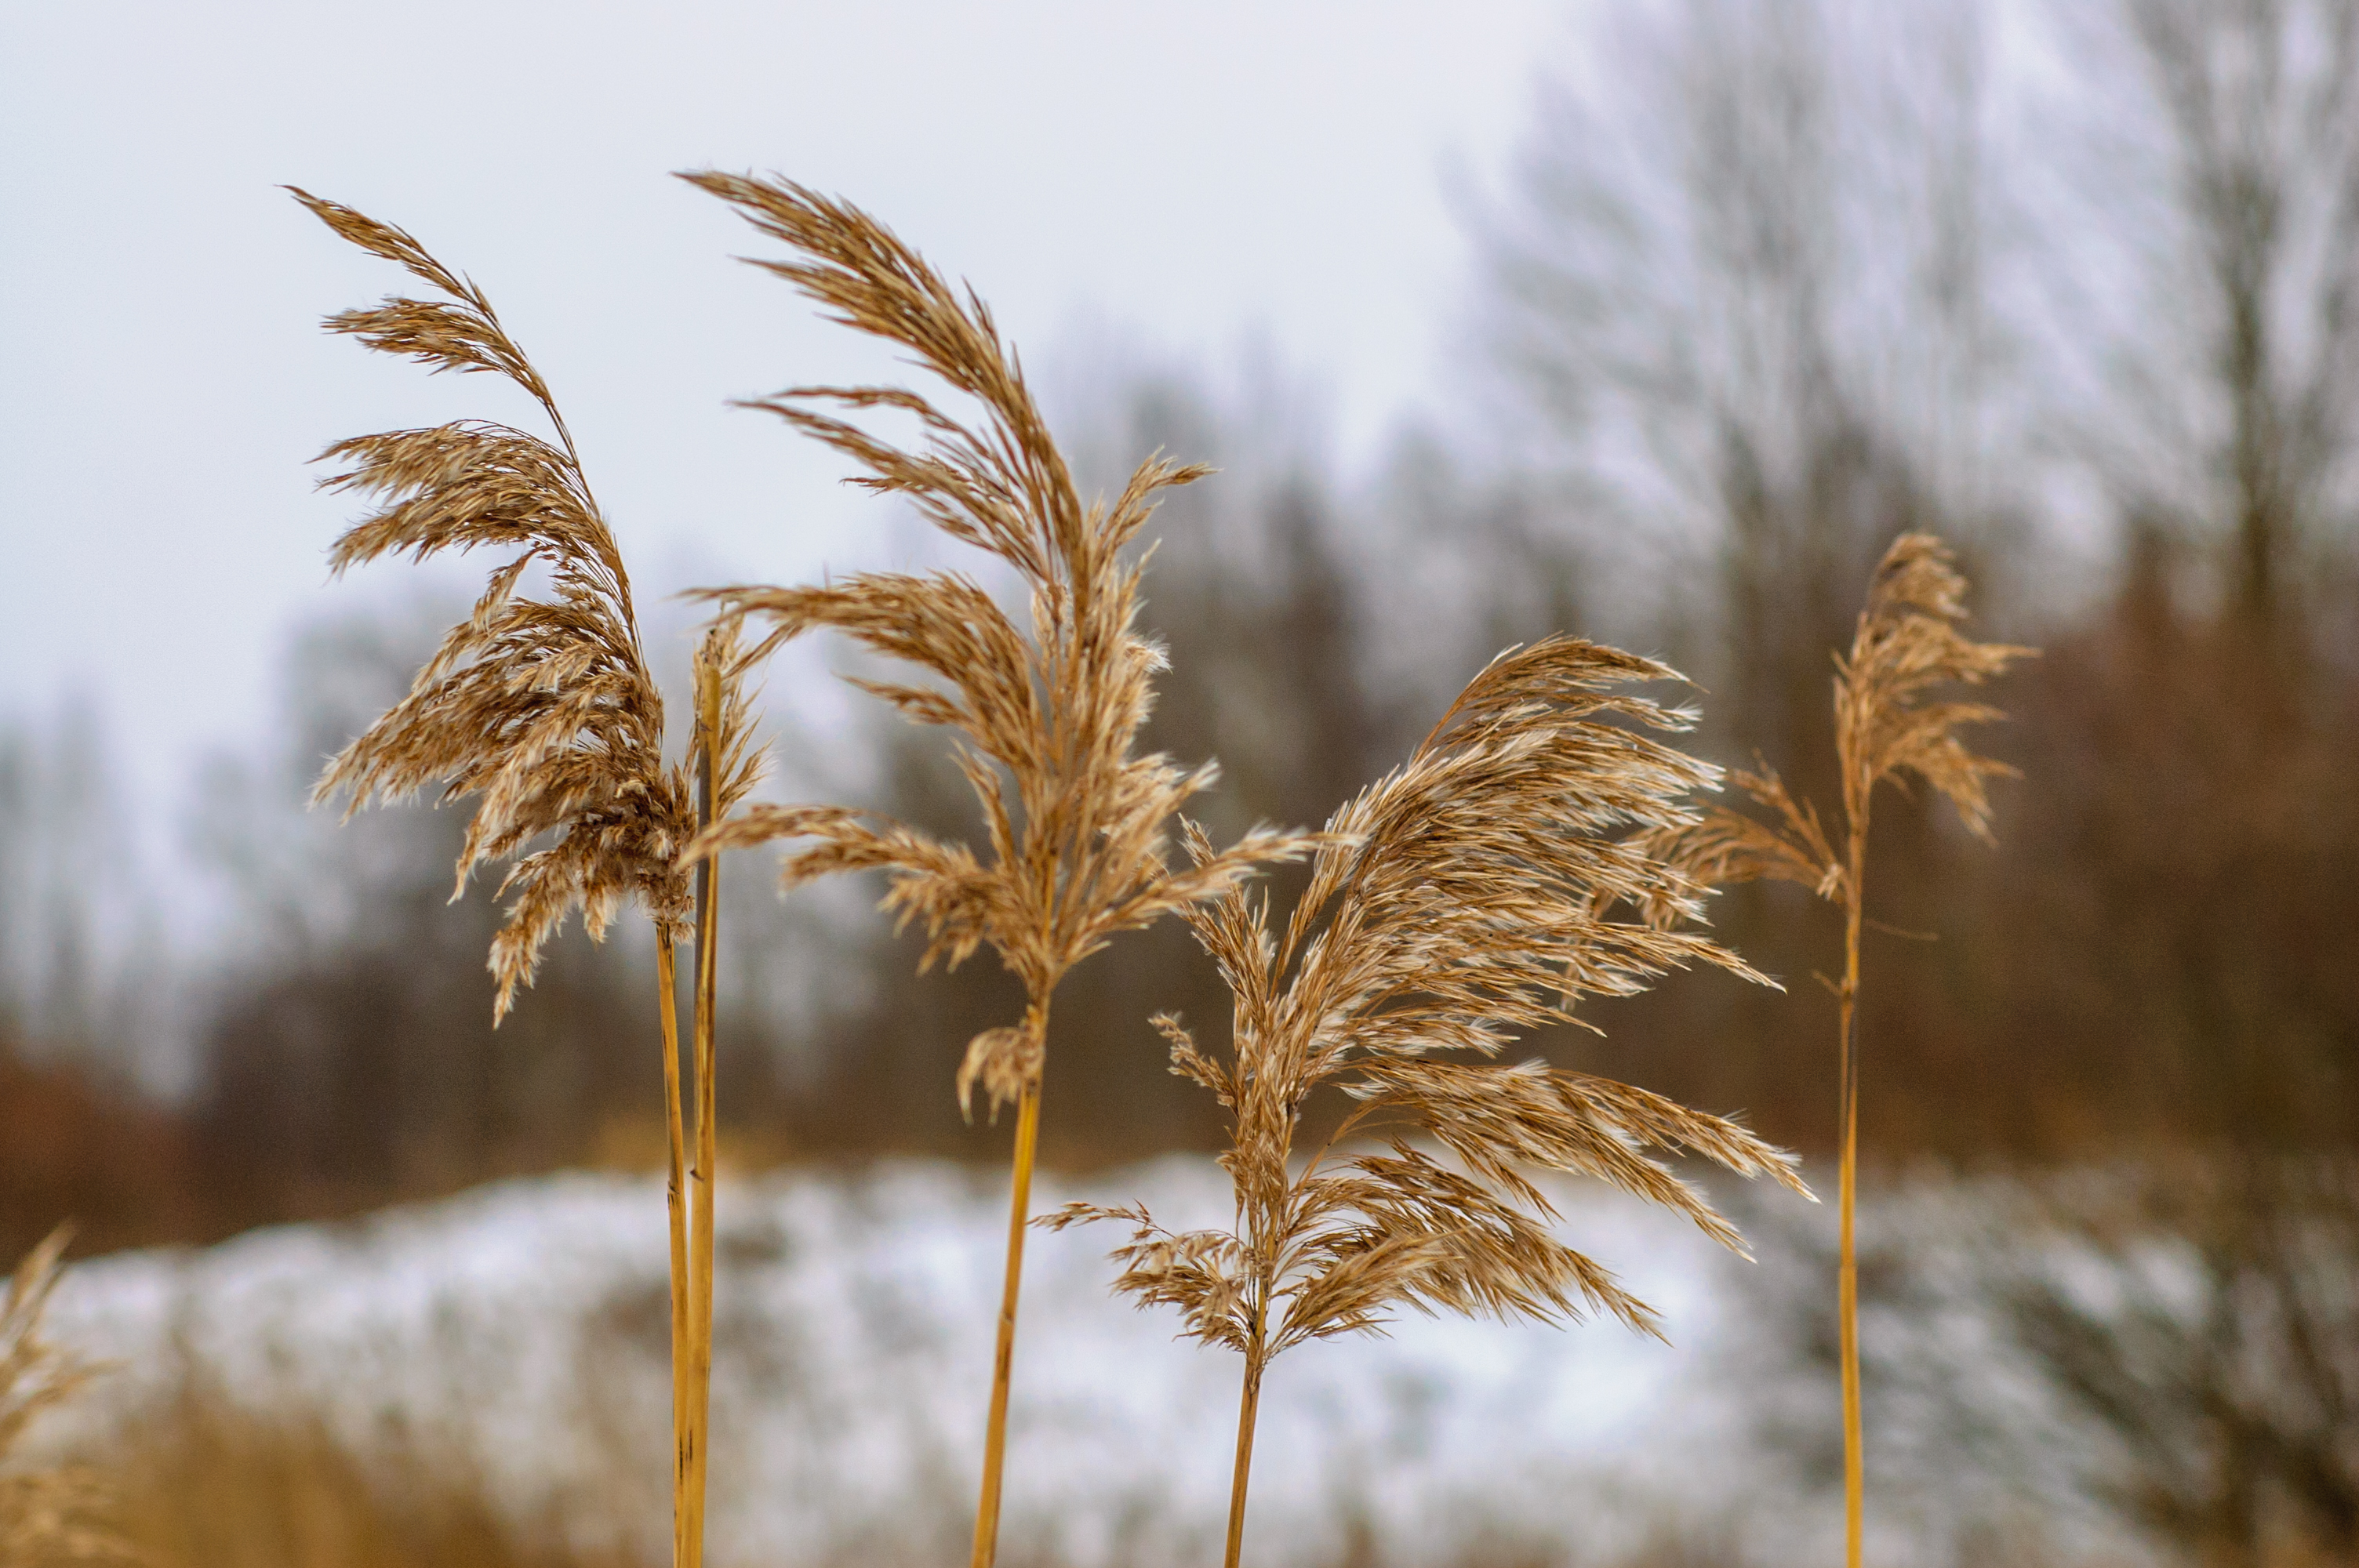
image, brown, leaf, twig, sunlight, flowering plant, grass family, phragmites, morning, plant stem, poales, herbaceous plant, perennial plant, annual plant, autumn, vascular plant